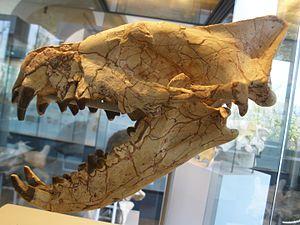
Hyaenodon est un genre éteint de mammifères préhistoriques de la famille des hyaenodontidés et de l'ordre des créodontes, un groupe de carnivores anciens, différents de l'ordre des carnivores d'aujourd'hui. Apparu vers la fin de l'Éocène, il a disparu à l'aube du Miocène.